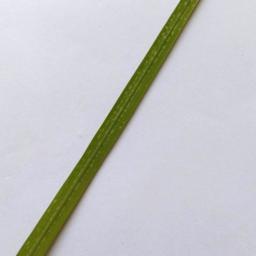
Label: Rice___Healthy